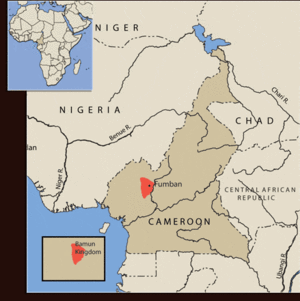
Le royaume Bamoun, situé dans les montagnes de l'ouest du Cameroun, a forgé son unité au cours des sept siècles d’existence du royaume. Le roi des Bamouns est de la dynastie de Nchare Yen, venue de Rifum. Les croyances religieuses en vigueur dans cette région sont aujourd’hui l’islam, venu du nord, et le christianisme, venu du sud.